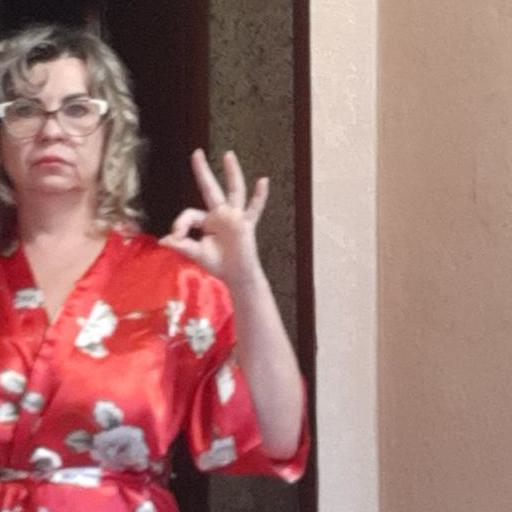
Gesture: ok